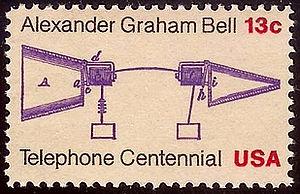
George Tscherny est un graphiste et professeur américain d'origine hongroise. Tscherny a reçu les plus hautes distinctions parmi les graphistes. Il a reçu la médaille AIGA en 1988, il a été célébré lors de la Masters Series annuelle en 1992 à la School of Visual Arts, et intronisé au Art Directors Club Hall of Fame en 1997. Il a travaillé dans un certain nombre de domaines allant du service des postes américain aux programmes d'identité pour les grandes sociétés et institutions.
L'histoire du téléphone présente la chronique du développement des téléphones dit mécaniques et électriques.